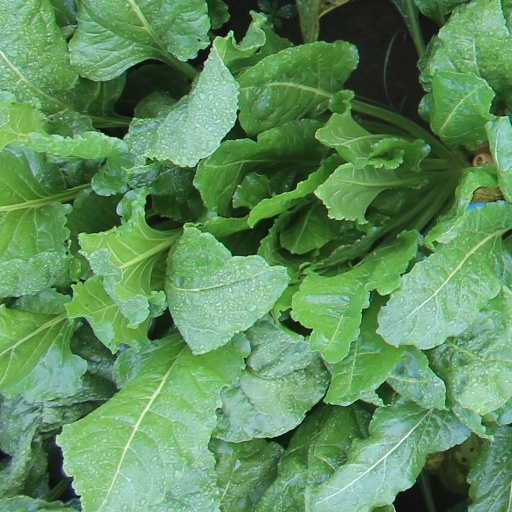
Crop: sugar beet